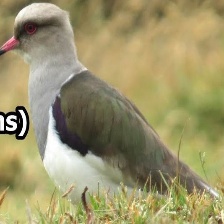
Species: ANDEAN LAPWING
Scientific name: VANELLUS RESPLENDENS